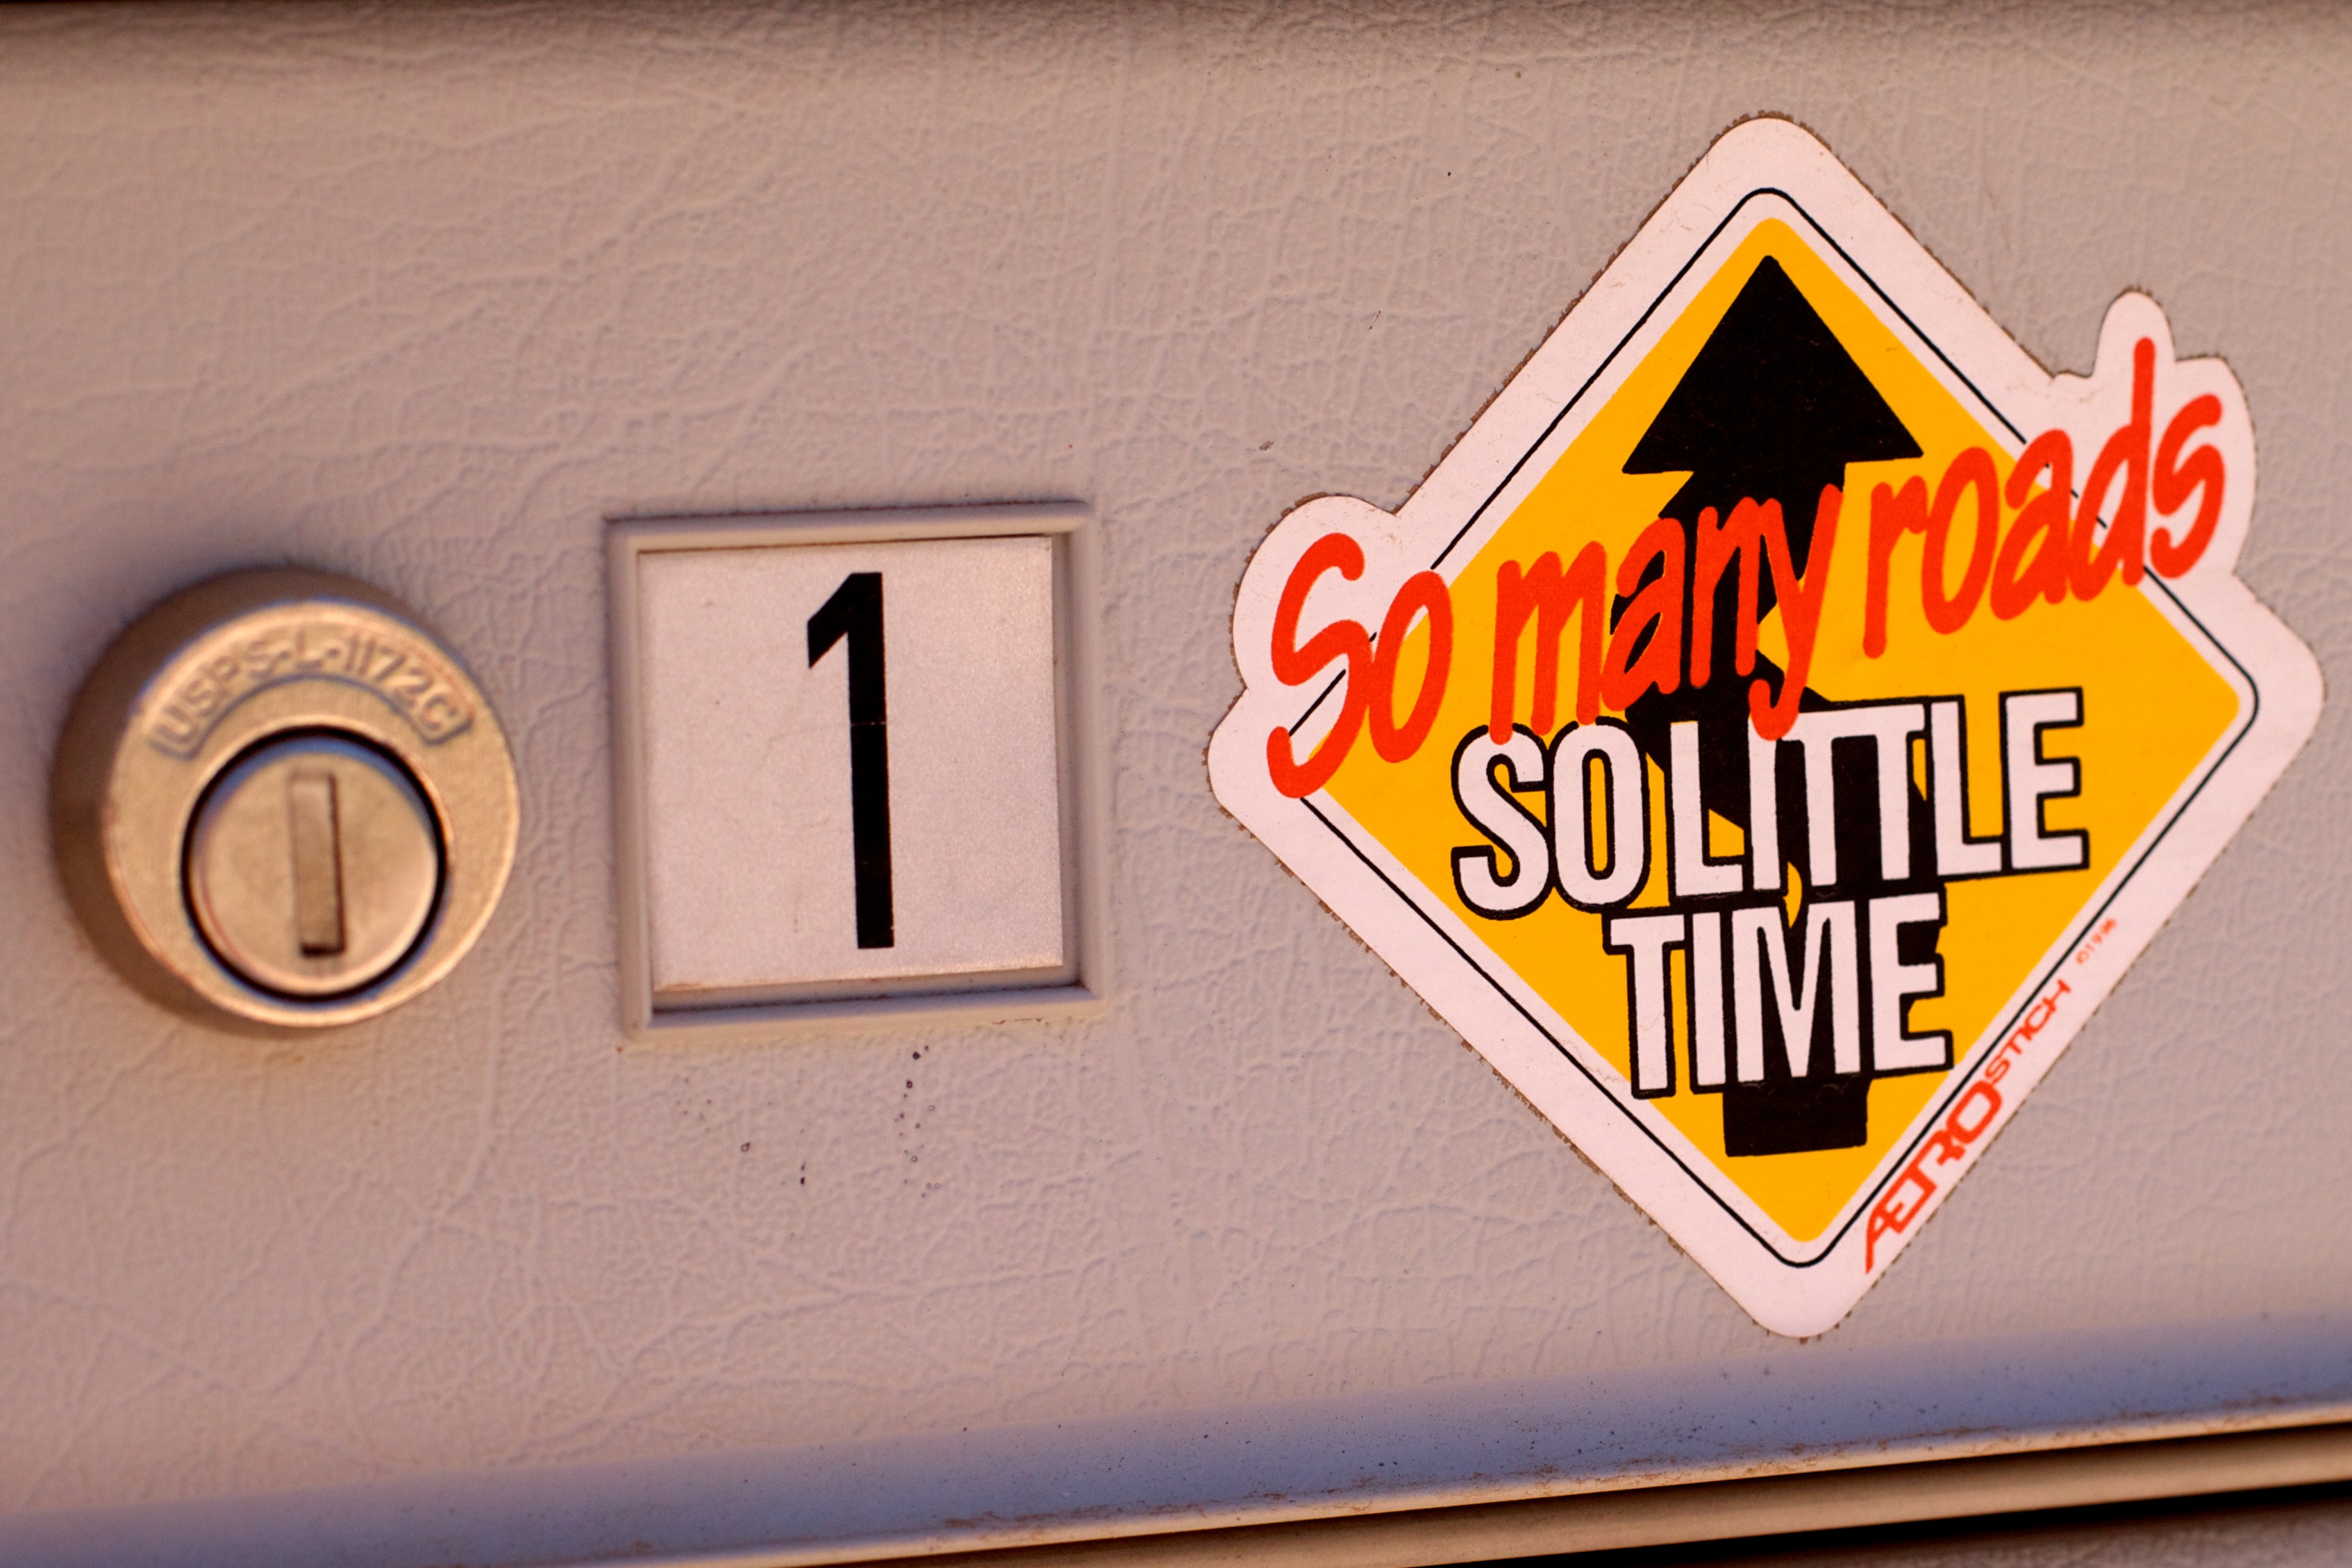
number, sign, brand, font, art, illustration, design, shape